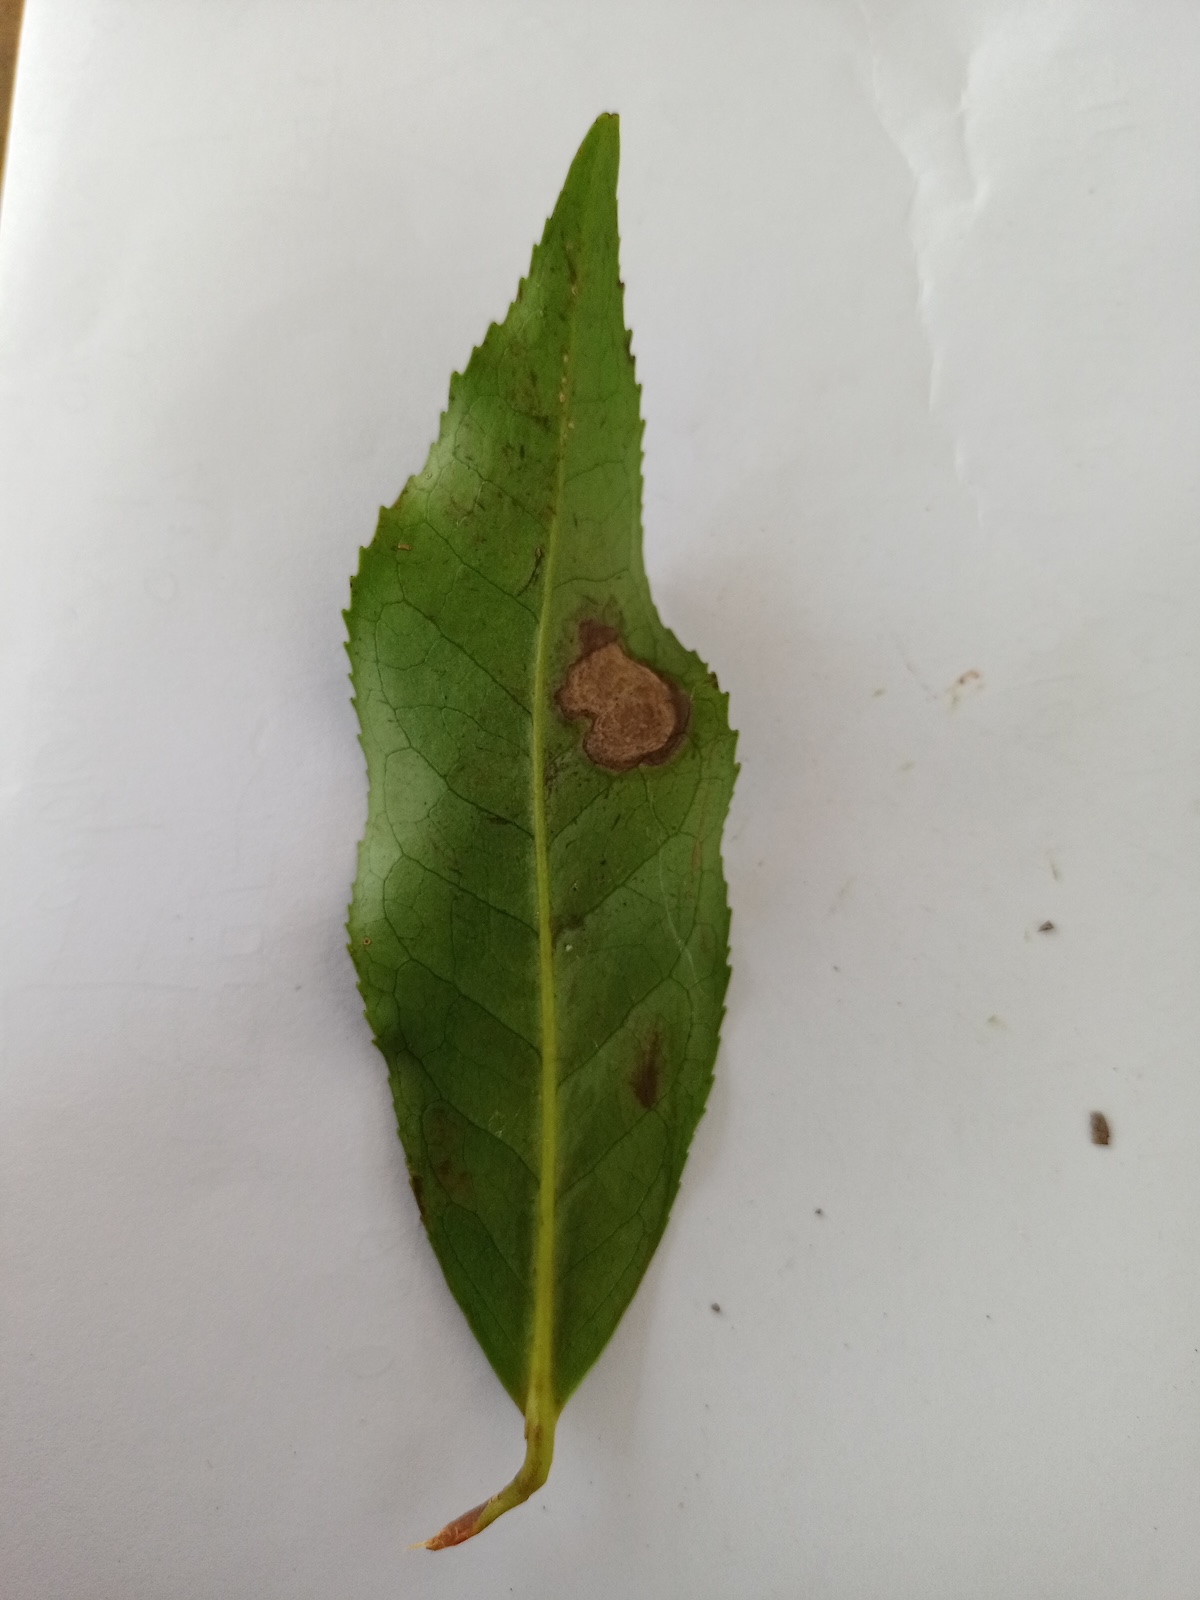
Label: Gray Blight